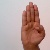
The image shows a hand gesture representing the letter 'B' in Indian Sign Language.